Glinsk Castle

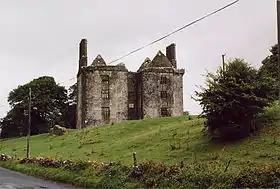

Glinsk Castle is a tower house and National Monument located in County Galway, Ireland.